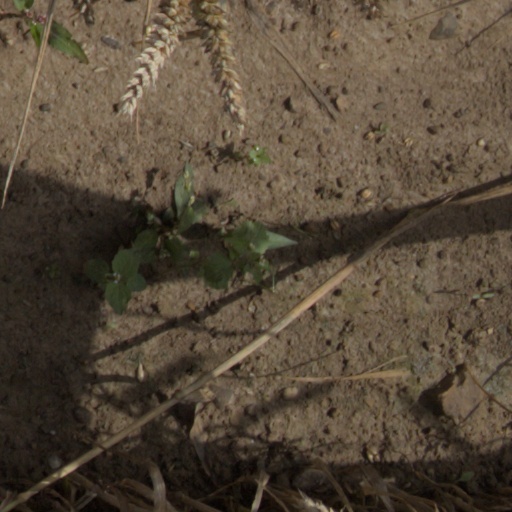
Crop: wheat